Vision of Contemporary England in Dombey and Son

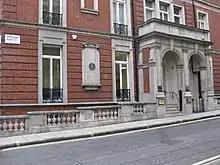
Nº 1, Portland Place

As A. J. Cockshut writes, "Dombey and Son", “perhaps the first major English novel to concern itself with industrial society […] stands apart from Dickens’s other works, and even more so from those of the time, in that it is steeped in the atmosphere of the decade it depicts—the 1840s, the age of railway mania.”